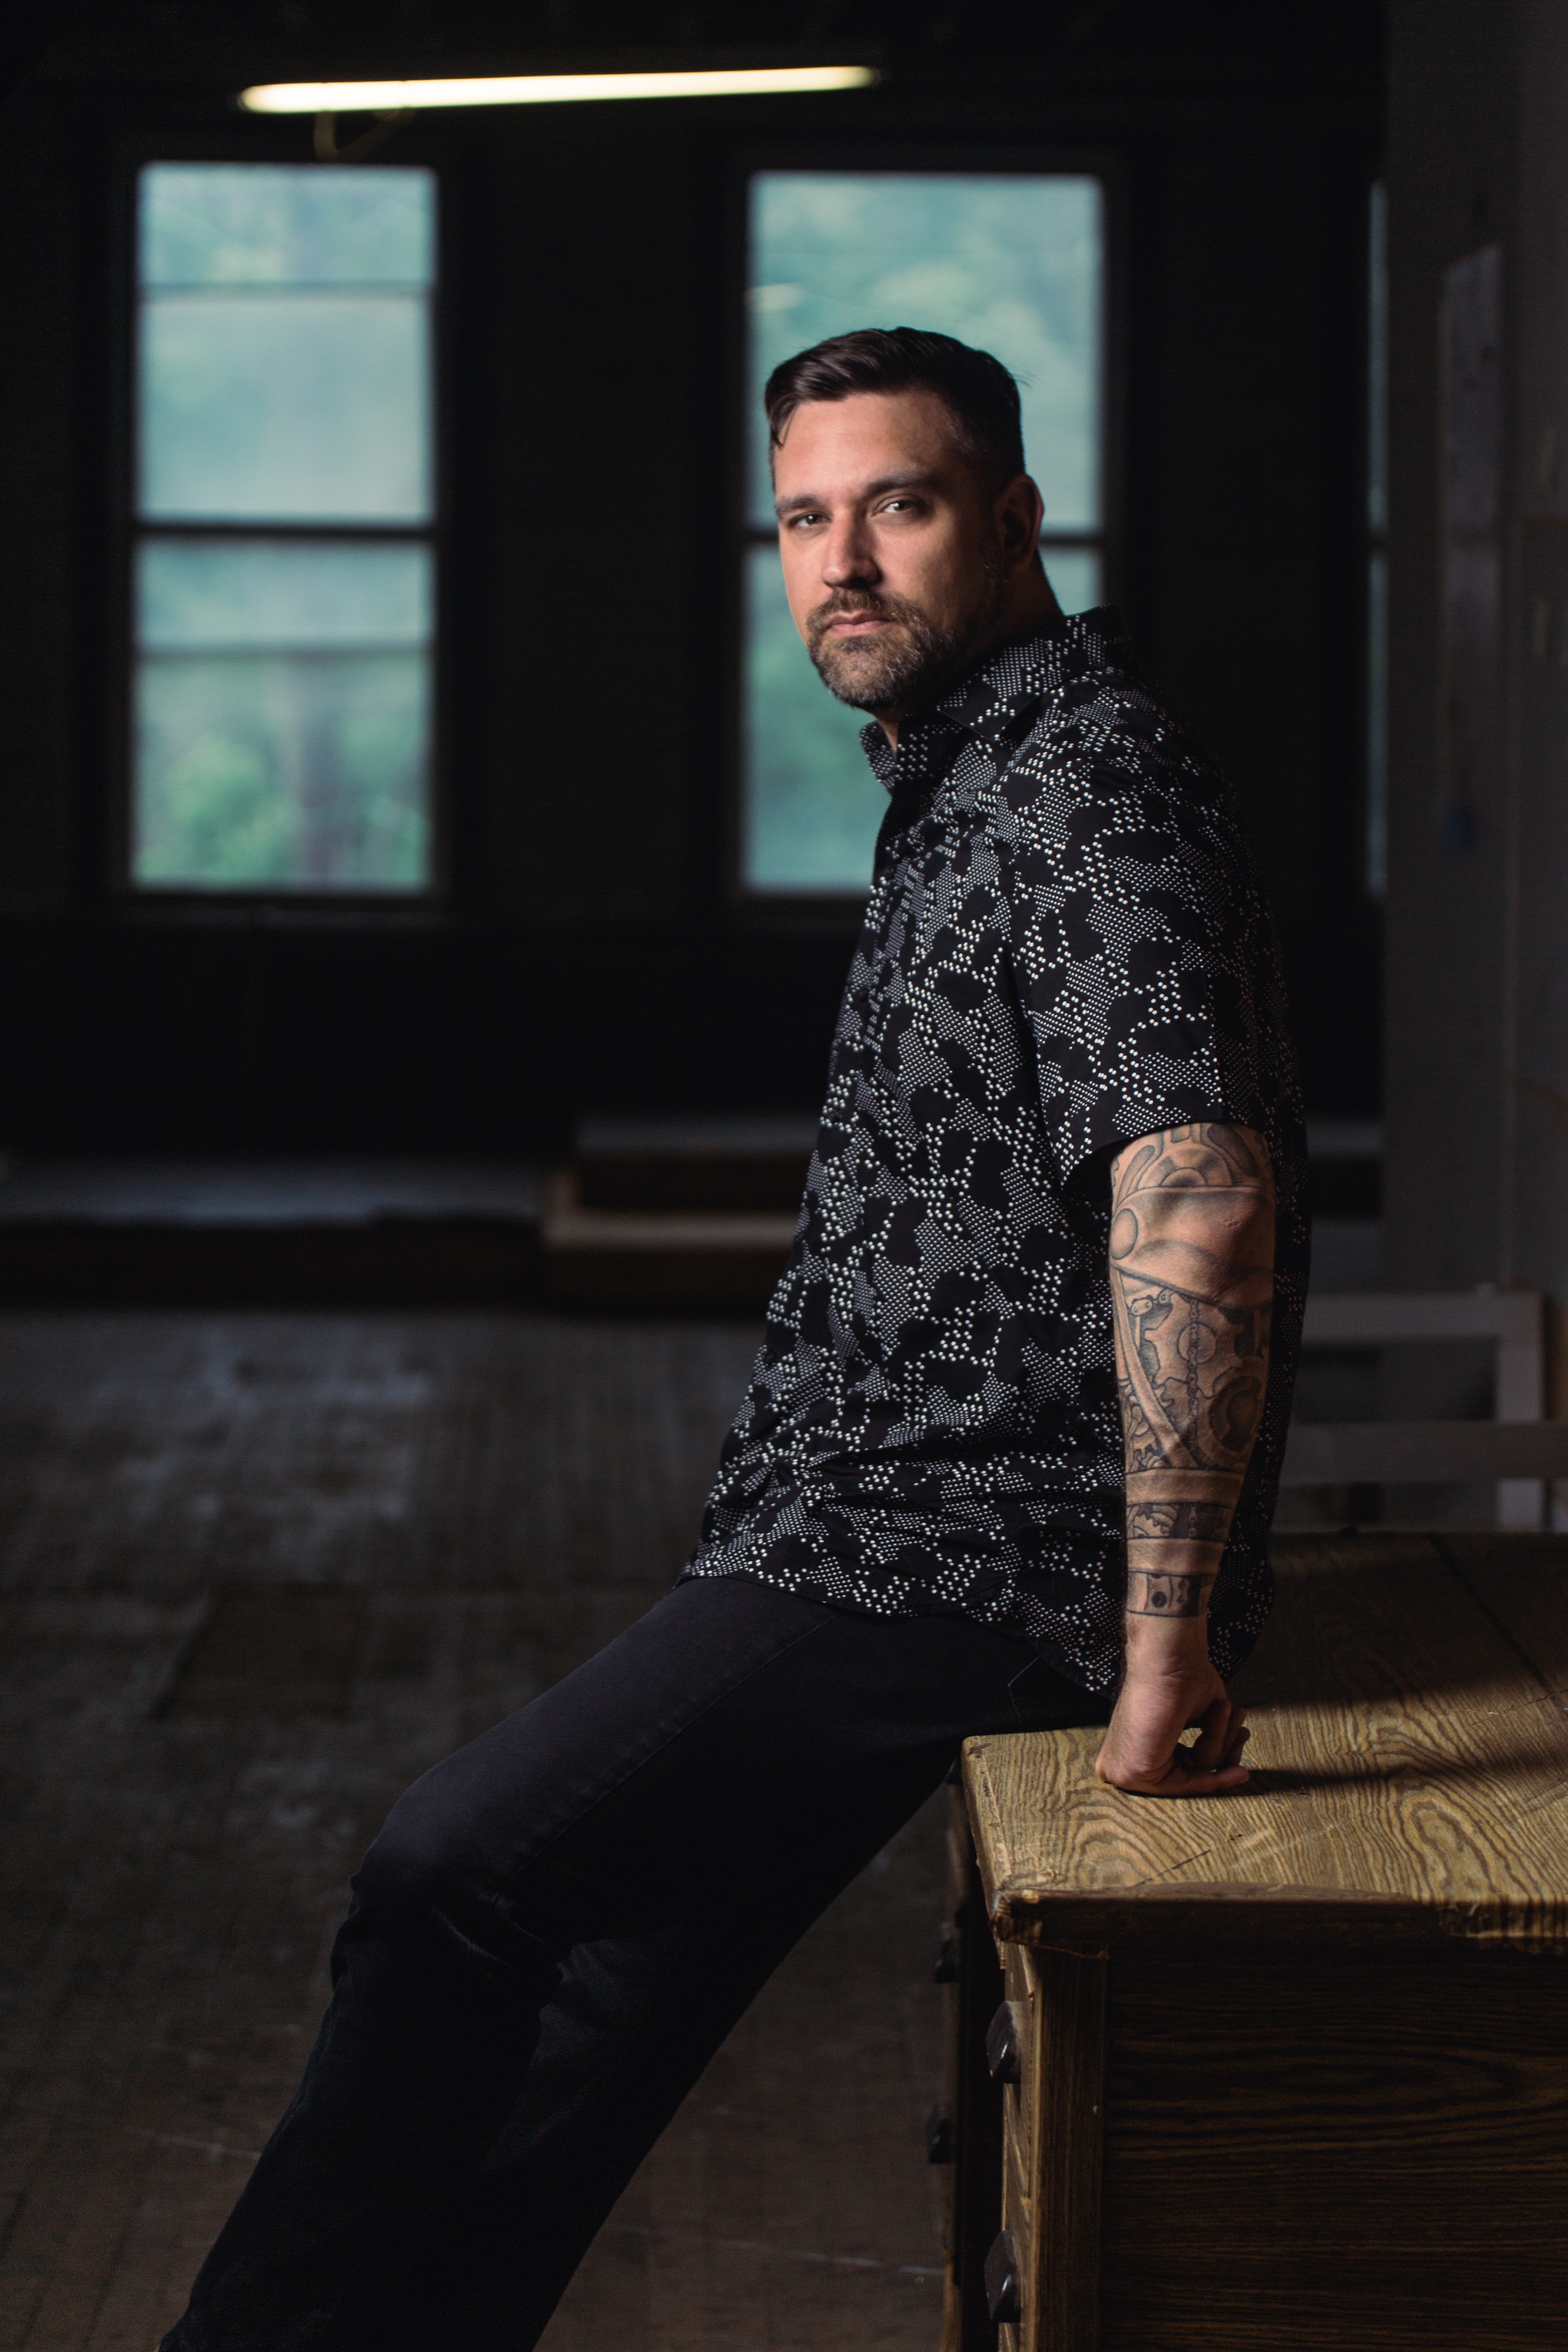
man, facial hair, fashion, formal wear, gentleman, model, darkness